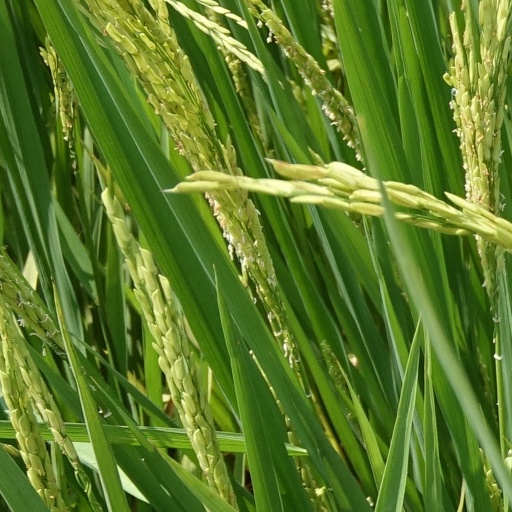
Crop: rice